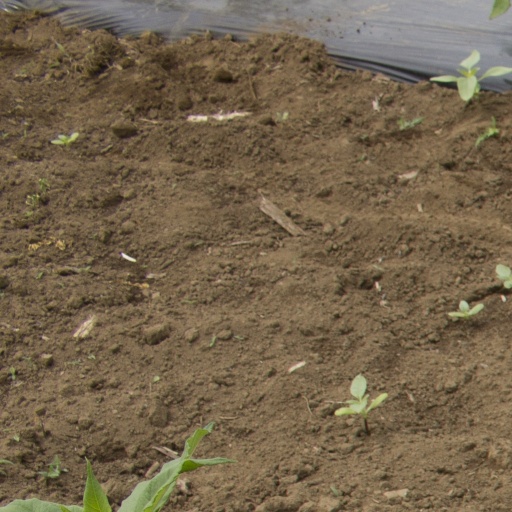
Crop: Jerusalem artichoke